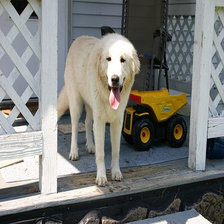
Species: dog
Breed: great pyrenees